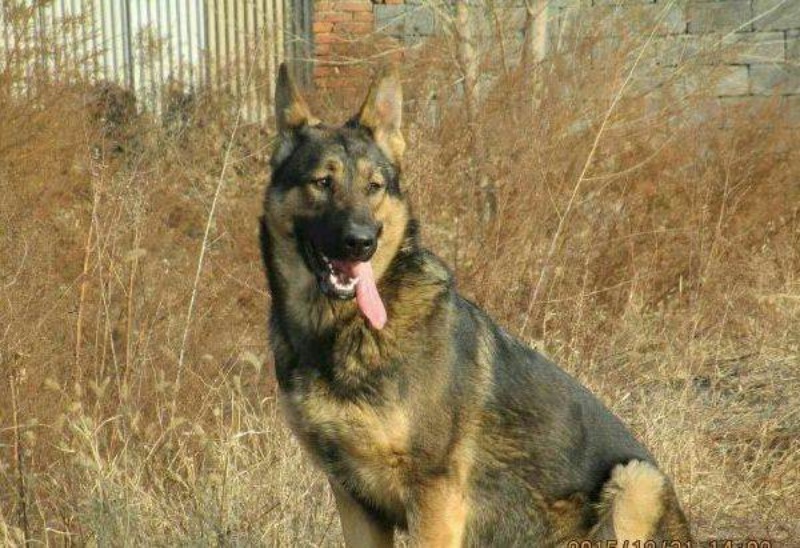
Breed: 258-n000104-Black_sable